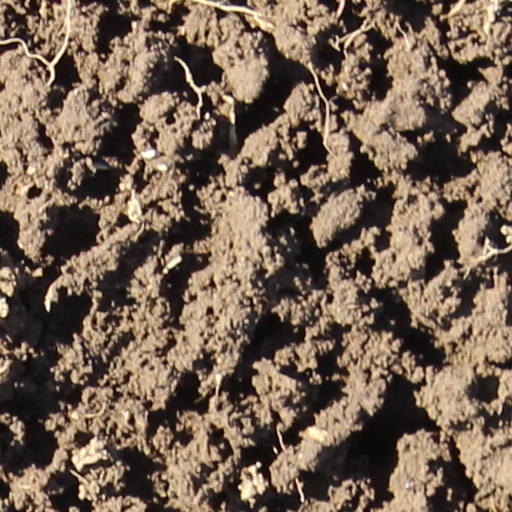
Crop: wheat